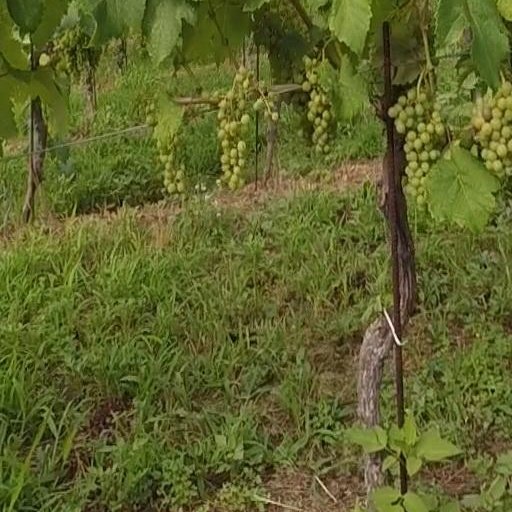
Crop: grape